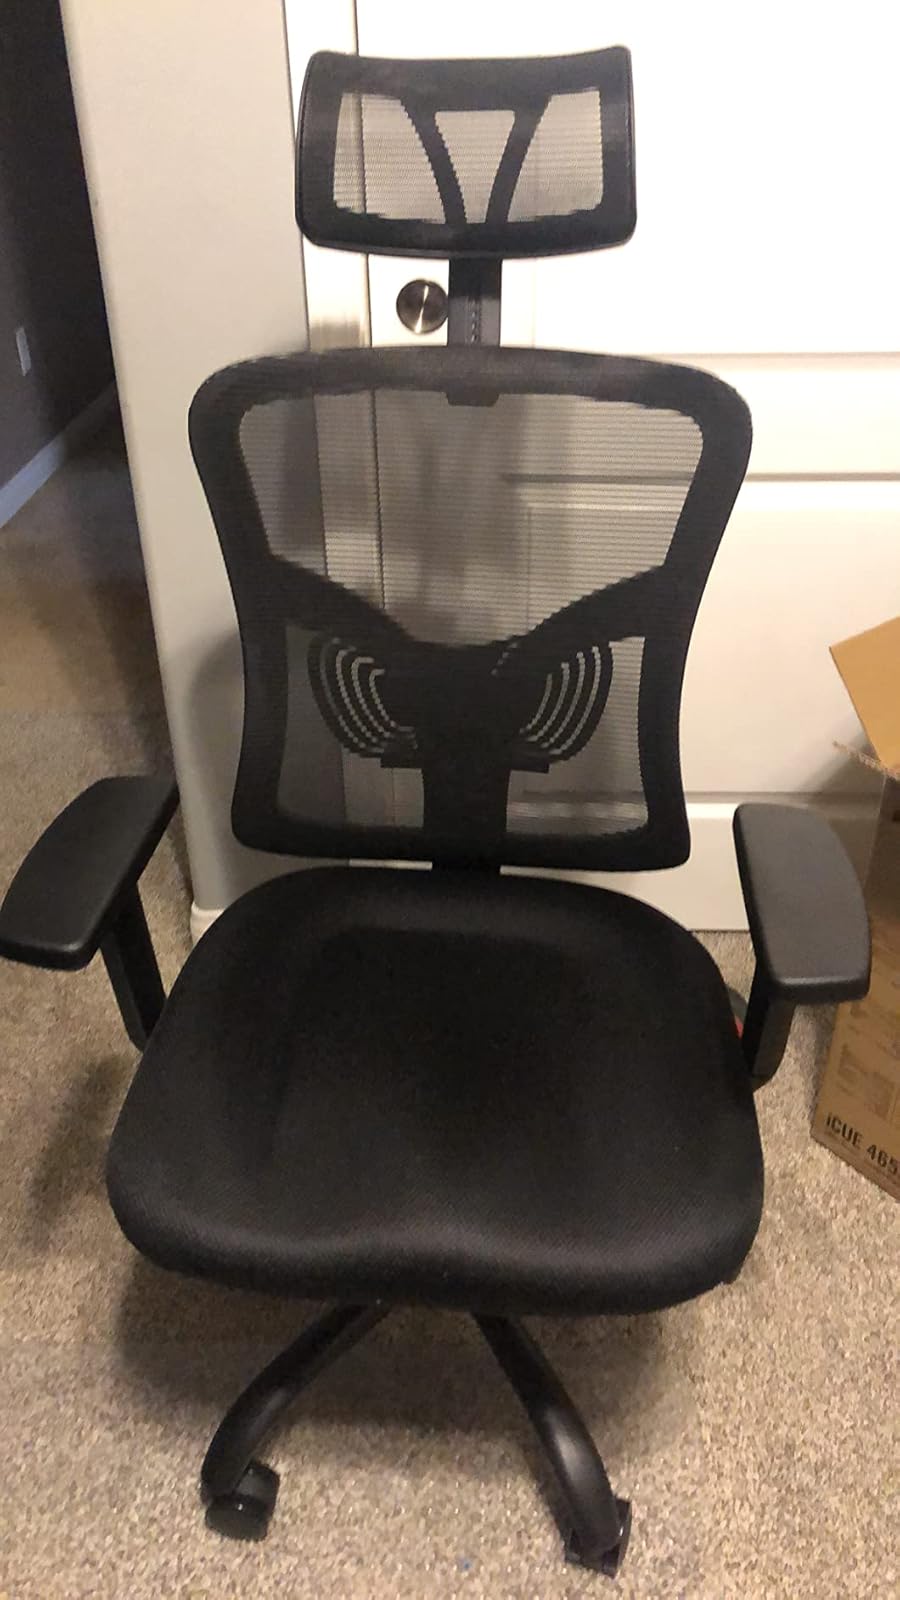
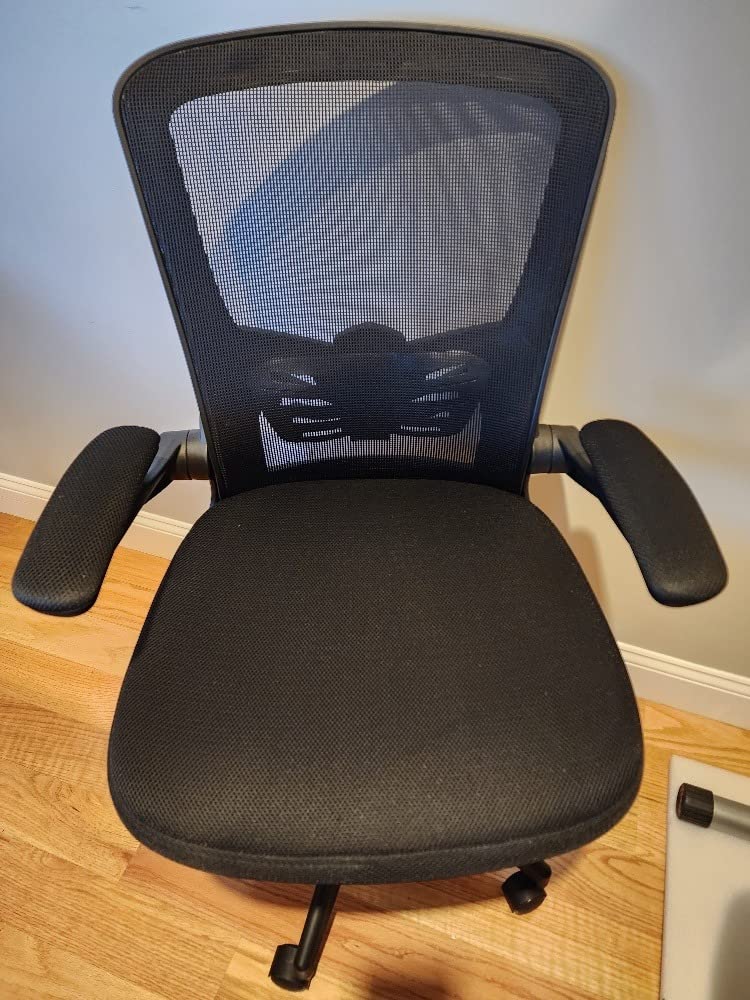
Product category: items_chair
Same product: no